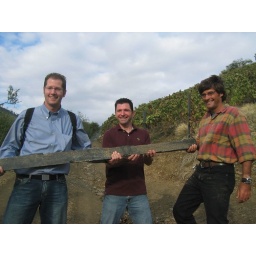
Most Port producers use pieces of this hard, black schist rock for fenceposts in their vineyards.